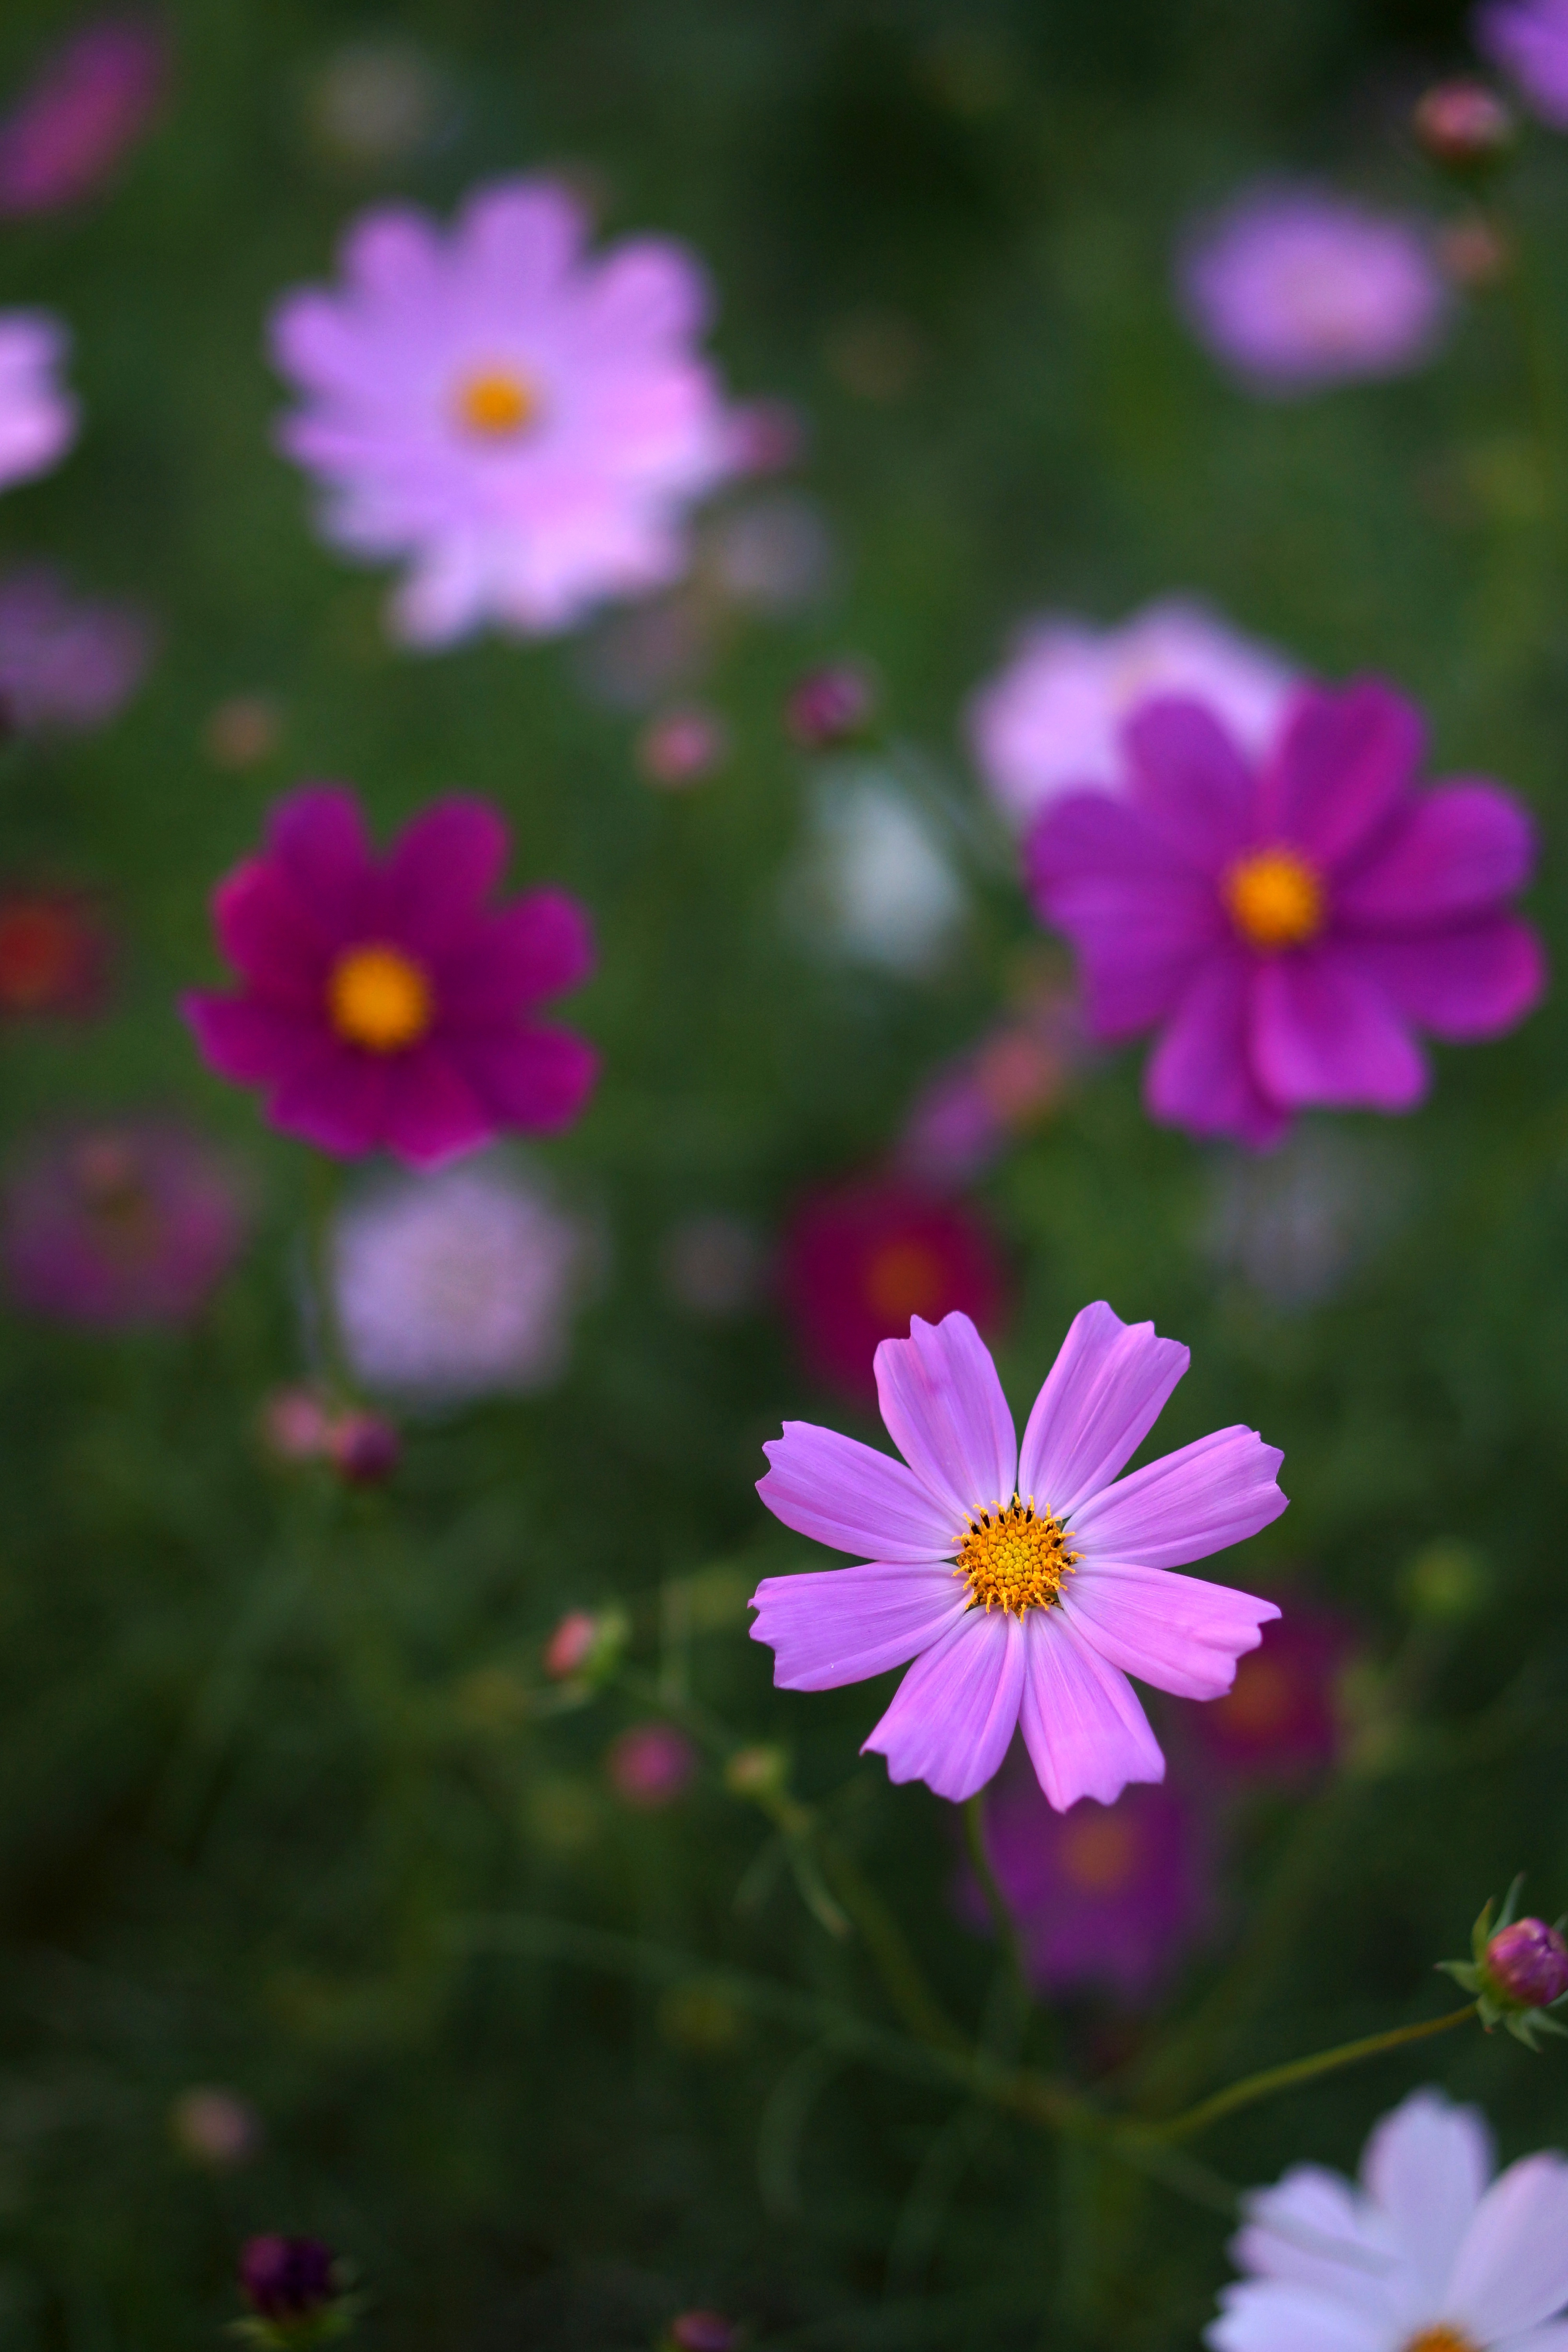
nature, plant, field, meadow, cosmos, flower, purple, petal, daisy, autumn, flora, wildflower, flowers, macro photography, flowering plant, daisy family, annual plant, land plant, marguerite daisy, garden cosmos